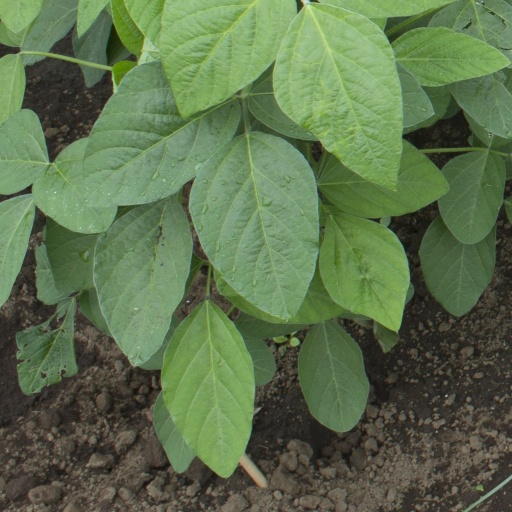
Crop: soybean